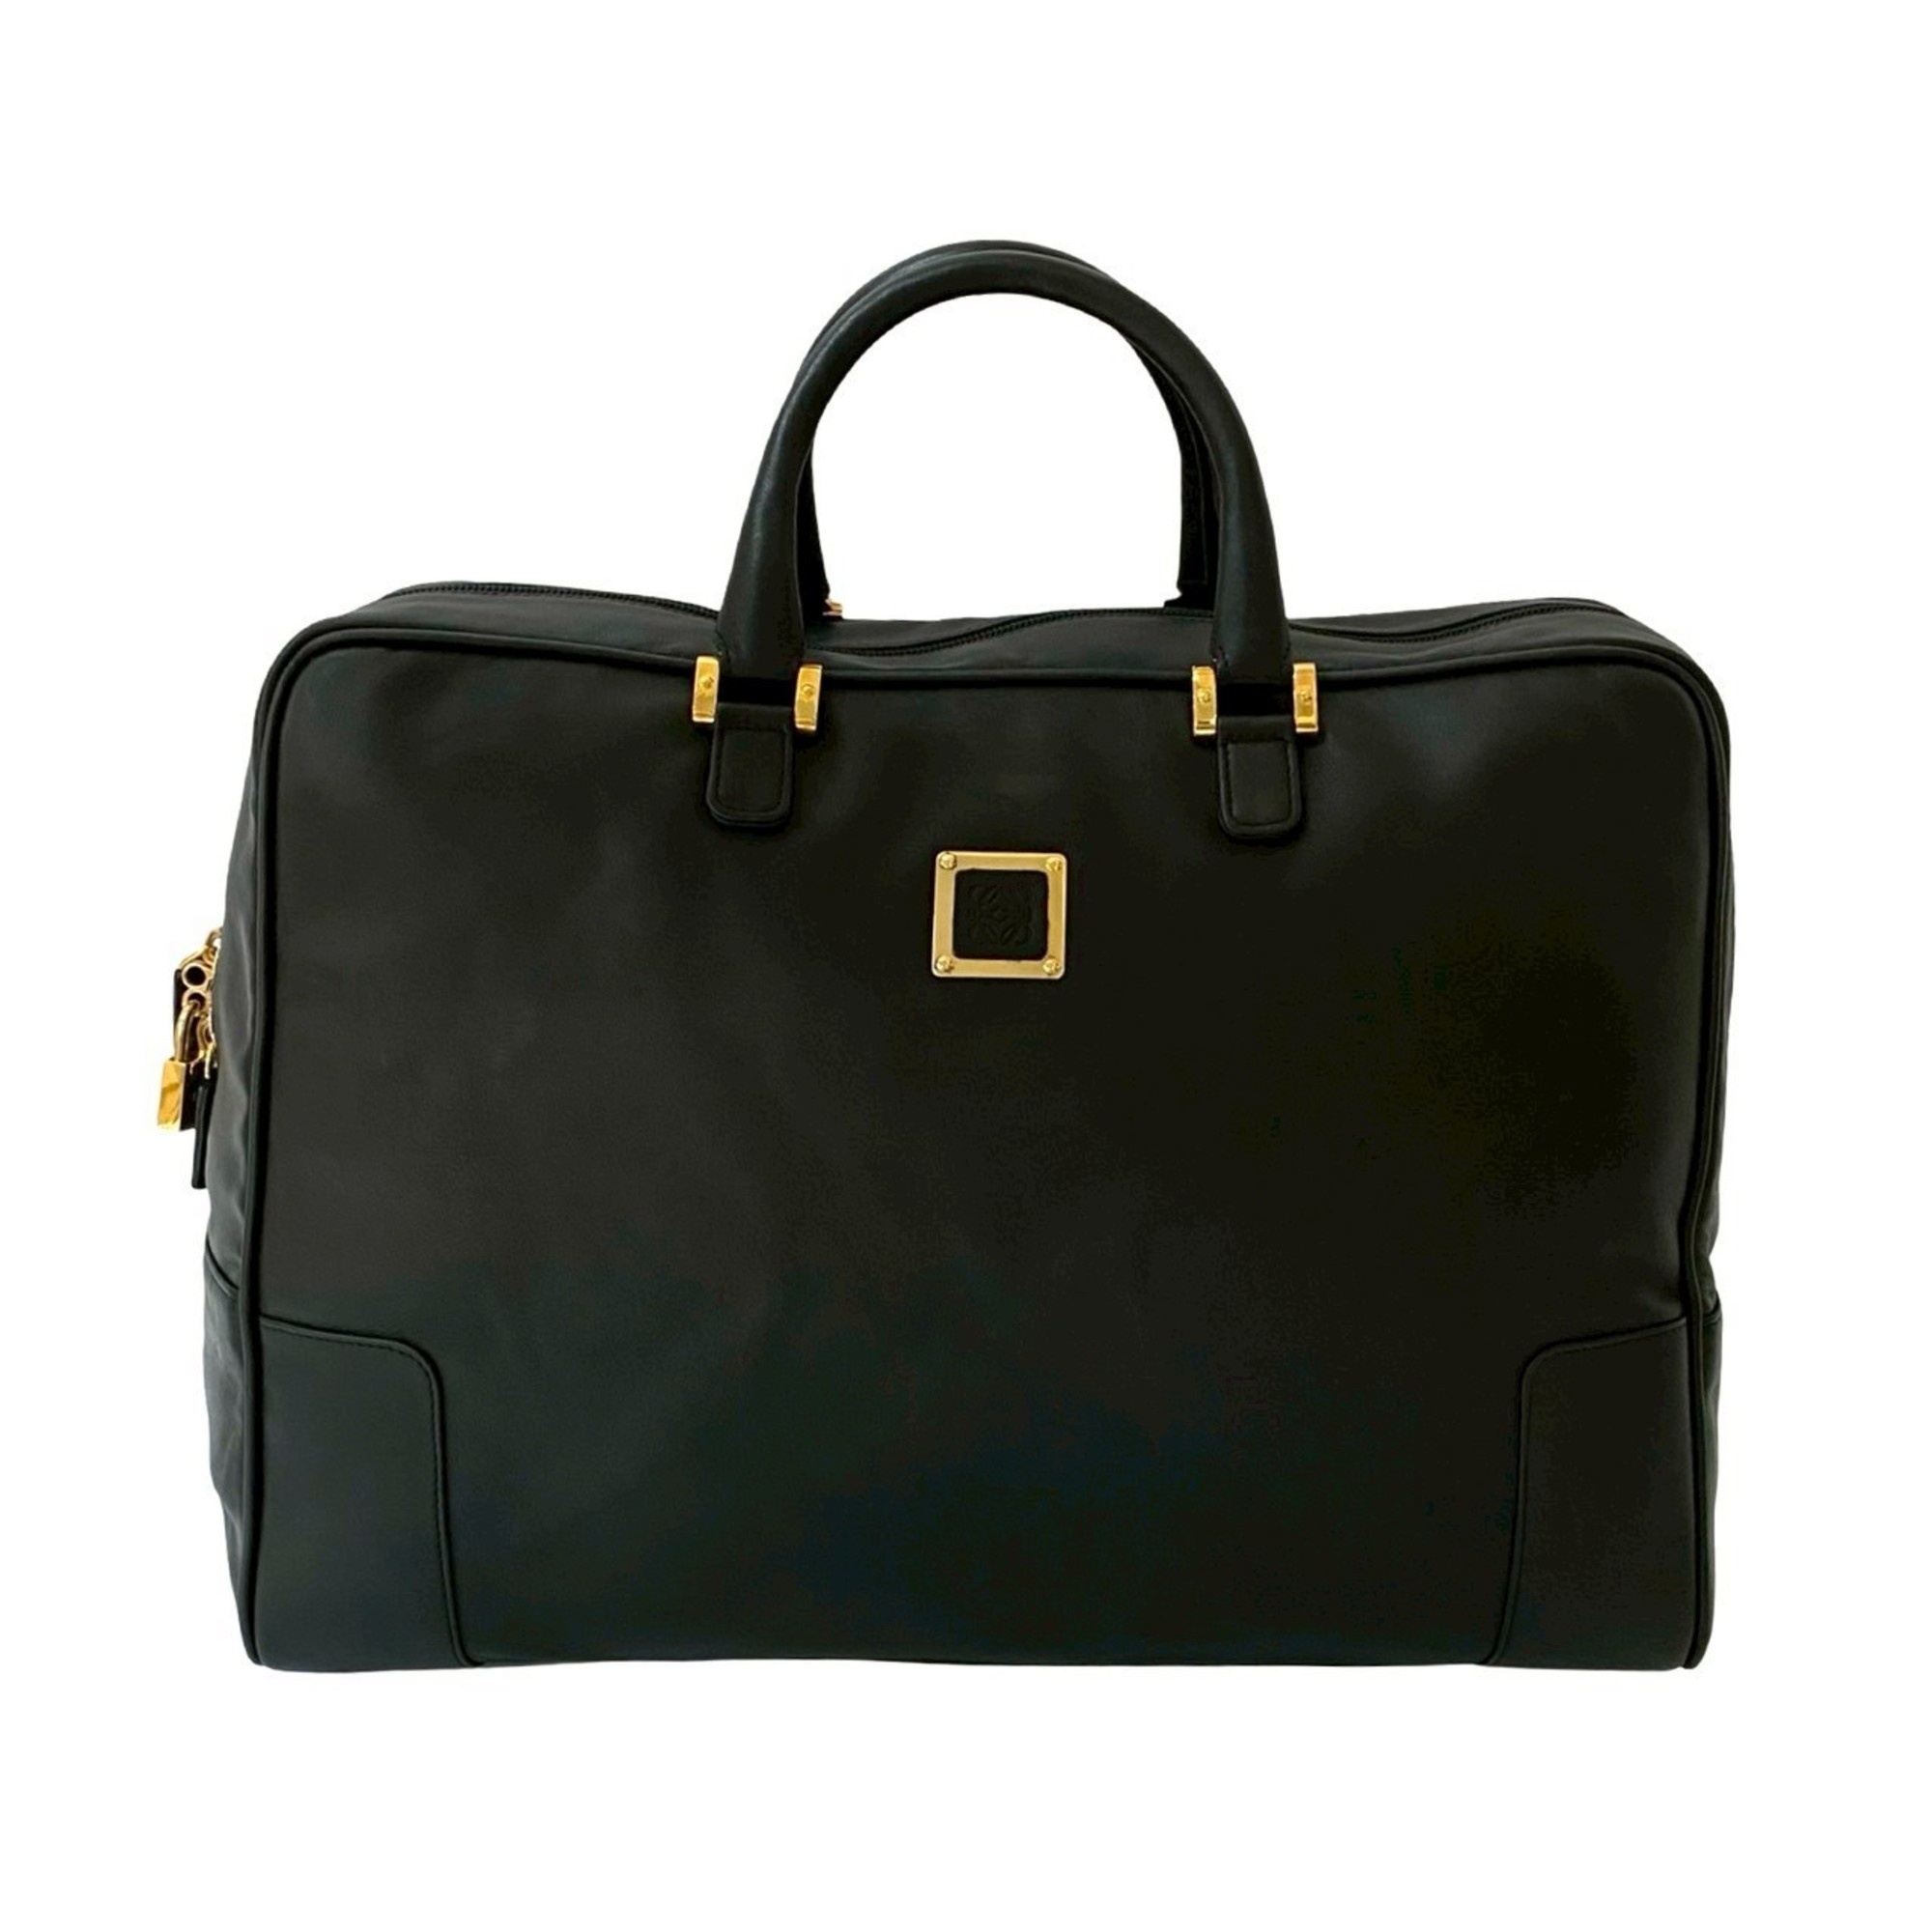
Loewe Black Leather Boston Bag Handbag (Pre-Owned)
Brand: Loewe, Color: Black, Material: Leather, Dimensions: 28cm x 39cm x 17cm / 11.02'' x 15.35'' x 6.69'', Condition: Rank AB. Rank AB Used - Traces of usage, scratches / dirt can be seen but generally in good condition. Before purchasing, please refer to the images for the exact condition of the item. Before purchasing, please refer to the images of the accessories included with the item. Damage Ranking: SlightItem #:
Brand: Loewe
Category: Apparel & Accessories > Handbags, Wallets & Cases > Handbags > Barrel Bags